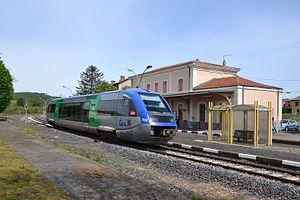
Gare St Georges d'Aurac arrêt du Nîmes Clermont de 11h55, autorail X73702 en livrée Auvergne.
La liste des gares de la Haute-Loire, est une liste des gares ferroviaires, haltes ou arrêts, situées dans le département de la Haute-Loire, en région Auvergne-Rhône-Alpes.
La gare de Saint-Georges-d'Aurac est une gare ferroviaire française des lignes de Saint-Germain-des-Fossés à Nîmes-Courbessac et de Saint-Georges-d'Aurac à Saint-Étienne-Châteaucreux. Elle est située au lieu-dit Saint-Georges-d'Aurac-Gare, sur le territoire de la commune de Mazeyrat-d'Allier, à environ un kilomètre du bourg de Cerzat et à quatre kilomètres de celui de Saint-Georges-d'Aurac, dans le département de la Haute-Loire en région Auvergne-Rhône-Alpes.